Jeff Dowtin Jr.

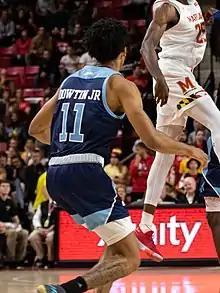
Dowtin with Rhode Island in 2019

Jeffrey Lee Dowtin Jr. (born May 10, 1997) is an American professional basketball player who last played for the Philadelphia 76ers of the National Basketball Association (NBA), on a two-way contract with the Delaware Blue Coats of the NBA G League. He played college basketball for the Rhode Island Rams.